Minor v. Happersett

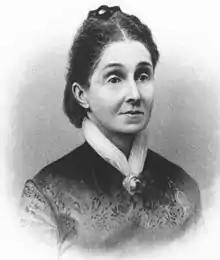
Virginia Minor, whose attempts to register as a voter gave rise to the "Minor v. Happersett" case

The Missouri Supreme Court ruled in favor of the registrar and against Minor. The state court observed that the "almost universal practice of all of the States ... from the adoption of the Constitution to the present time" was to restrict voting rights to men only; and, additionally, that the clear intent of the Fourteenth Amendment was to give the rights of citizenship to the former slaves, and not to force other changes in state laws. The court noted, in particular, that the second section of the Fourteenth Amendment (penalizing states which denied the right to vote to any of its citizens) referred specifically to male citizens, and concluded that "this clearly recognizes the right, and seems to anticipate the exercise of the right, on the part of the States to restrict the right of suffrage to the male inhabitants."